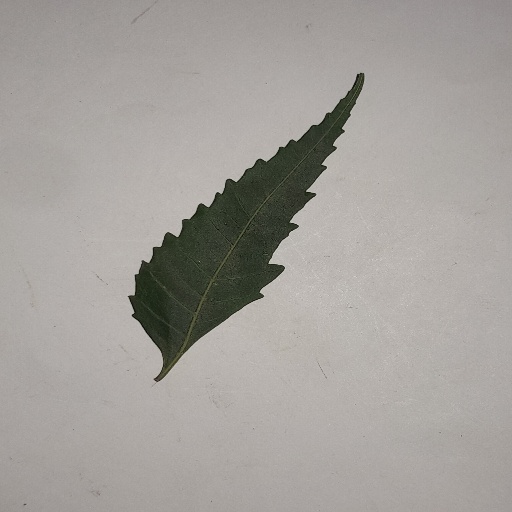
Species: Neem
Leaf condition: Healthy Leaf